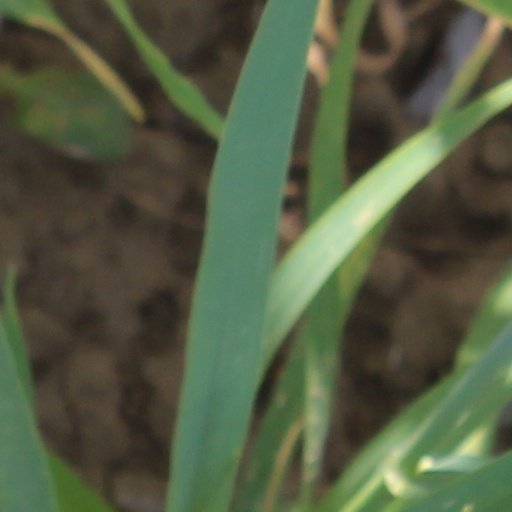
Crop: wheat